Sitgreaves Expedition

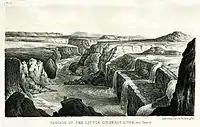
A lithograph of the Little Colorado made during the expedition.

The next day as the Americans moved on, one soldier was lagging behind and attacked by about fifty-five warriors armed with bows and covered in stripes. He was killed and the warriors moved forward to attack Sitgreaves' column. When the captain realized he was under attack, skirmishers were deployed and in a short engagement, four Mohaves were killed and some others wounded. The only American casualty was the first soldier who was relieved of his musketoon when the Mohave retreated. From there the expedition continued on for another week or so until reaching the war zone of Fort Yuma on November 30, 1851, after nearly starving to death and after losing most of their equipment. At the fort Sitgreaves discovered that the outpost was badly in need of provisions also and as a result, the party had to cook and eat all of their mules before making it to San Diego.